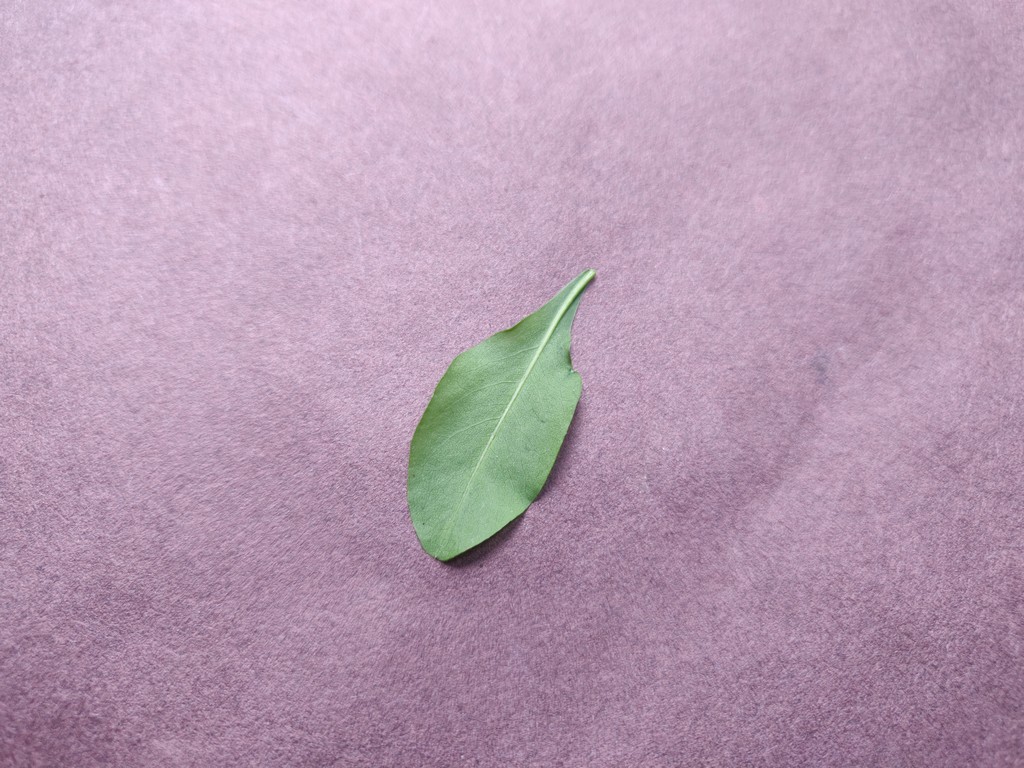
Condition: Healthy
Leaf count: single
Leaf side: back